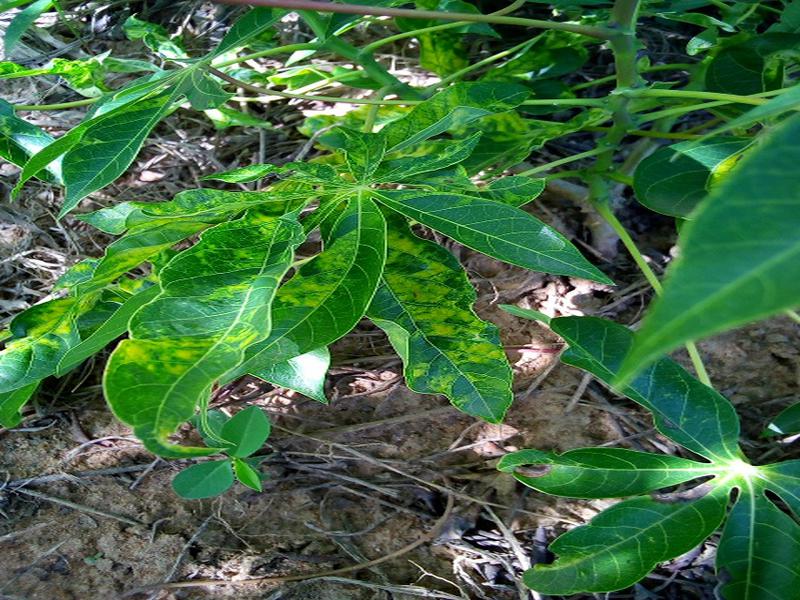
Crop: cassava
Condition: mosaic_disease